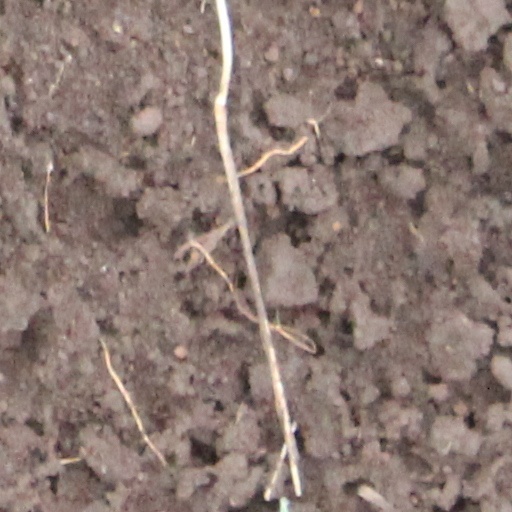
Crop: wheat